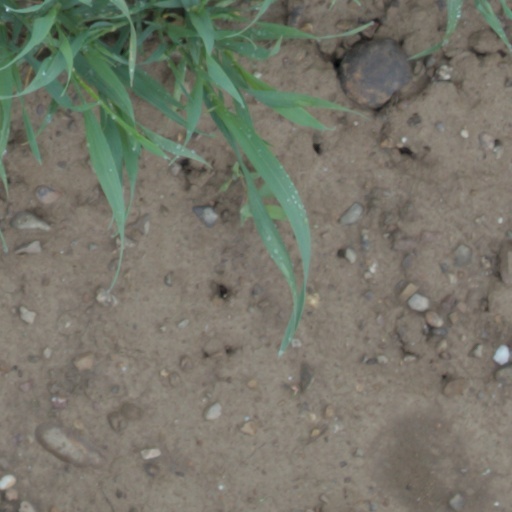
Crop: wheat